Jollof rice

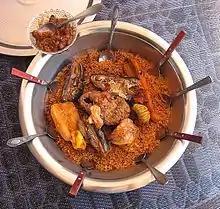
Senegalese thieboudienne

West African countries typically have at least one variant form of the dish, with Ghana, Nigeria, Sierra Leone, Liberia and Cameroon particularly competitive as to which country makes the best jollof. In the mid-2010s this expanded into the "Jollof Wars".